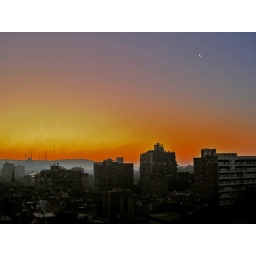
View from the 11th floor window of my room while staying in Saad Zaghloul, Cairo